2006 Asian Games

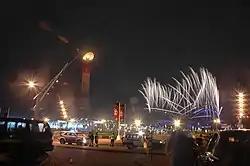
Fireworks display at the opening ceremony of the 15th Asian Games at the Khalifa Stadium in Doha with the Games' cauldron at the background

To promote the games, the organisers built a countdown clock and a giant statue of the official mascot, Orry, at the Doha Corniche. In addition, they also decorated the city with banners and 30 life-size versions of the mascot in a variety of different sporting poses. Touchscreen kiosks were set up at hotels, malls and businesses in the city to provide users with Qatar tourism and the games' information and details. On 3 April 2005, Qatar's flag carrier, Qatar Airways signed a US$10 million agreement with the Doha Asian Games Organising Committee (DAGOC) to become the event's official airline. The airline painted seven of its Airbus A330 in three distinct Asian Games liveries namely blue, red and yellow and produced television commercials and a special 80-page guide on the sporting event in its in-flight magazine "Oryx" as part of its Global Advertising Campaign to promote the sporting event.